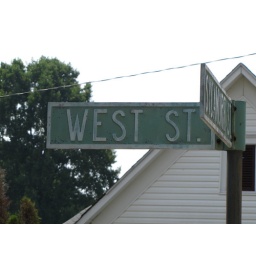
West Street street sign in Jackson, Ohio. Photo taken August 2, 2010.